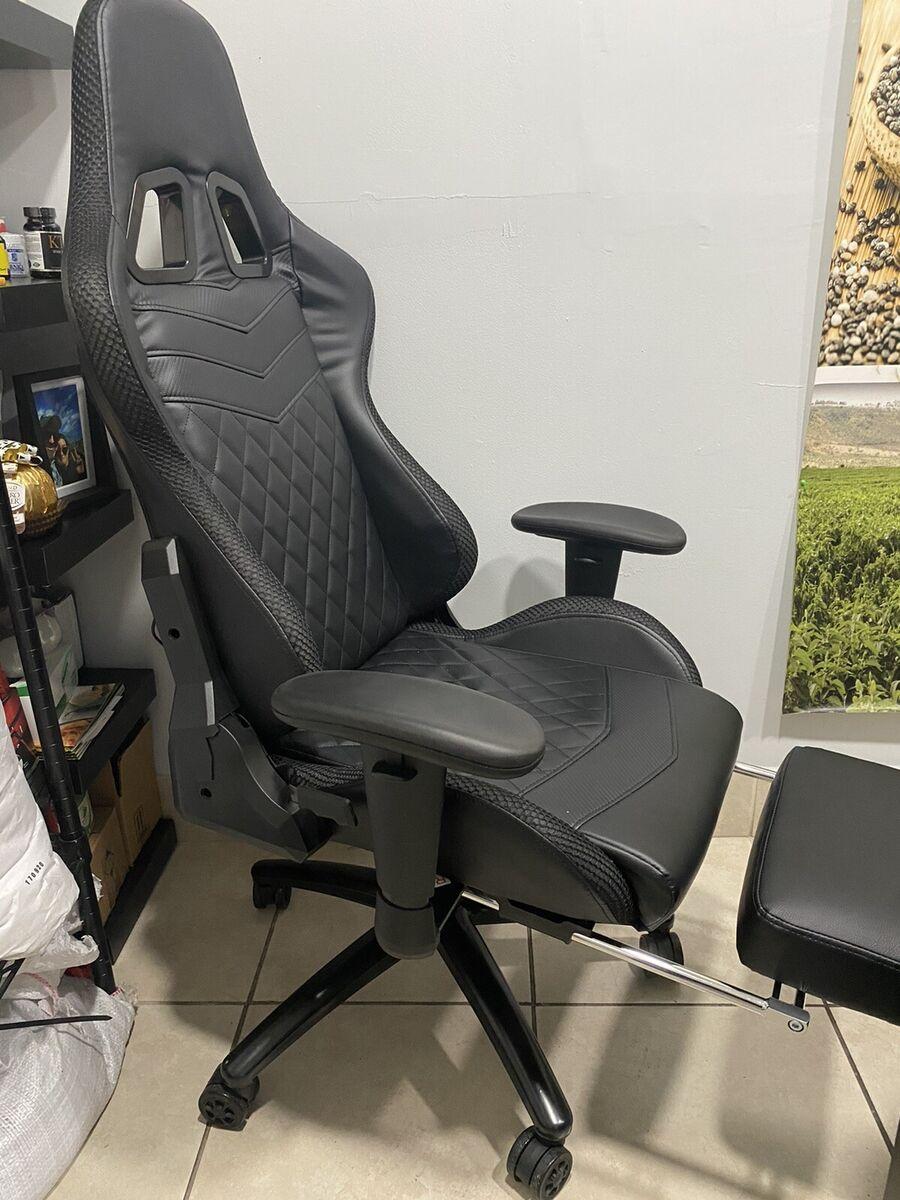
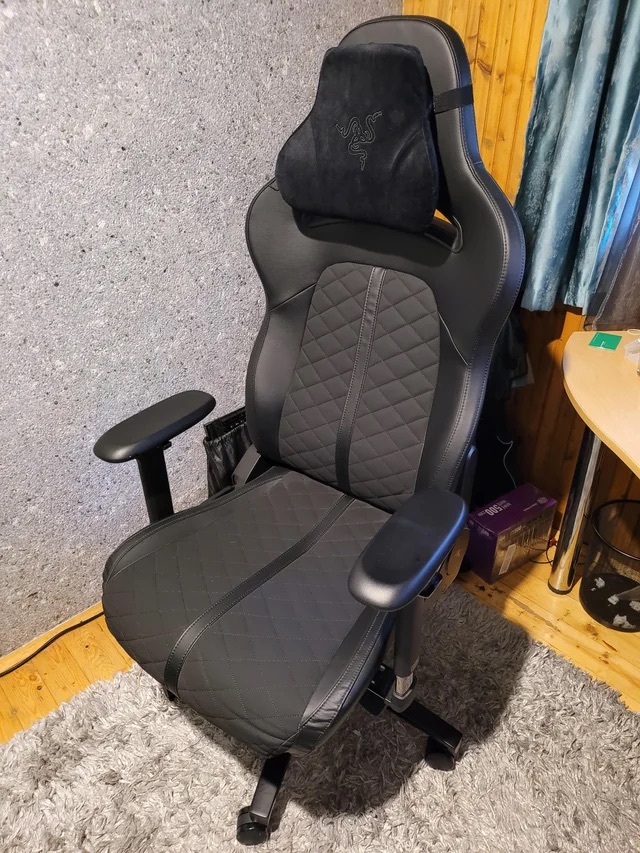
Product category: items_chair
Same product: no